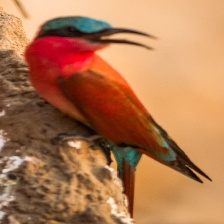
Species: CARMINE BEE-EATER
Scientific name: MEROPS NUBICOIDES
ImageNet parent category: bee_eater